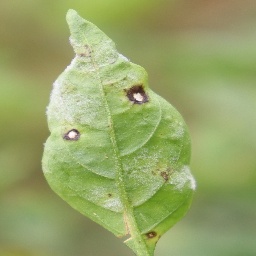
Label: powdery mildew